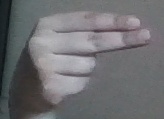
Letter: ain